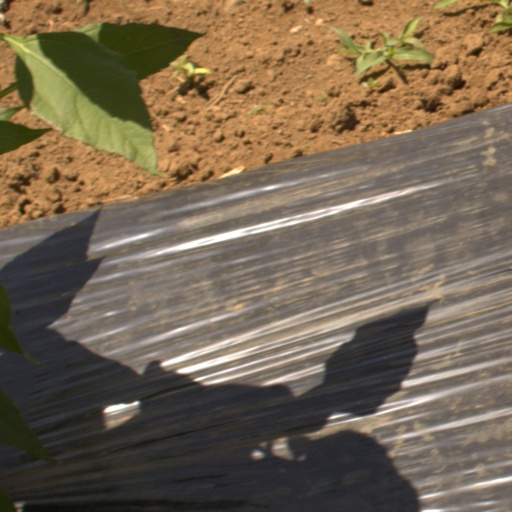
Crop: Jerusalem artichoke